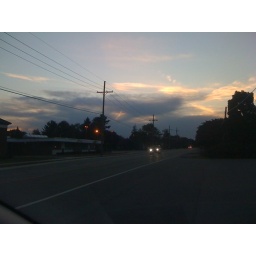
Amazing cross in the sky in West Bloomfield, Michigan,Taken with an iphone this photo is unretouched,